Answer in natural language. Considering the relative positions, where is advanced coding ai with respect to DeskLamp? Choose between the following options: below or above
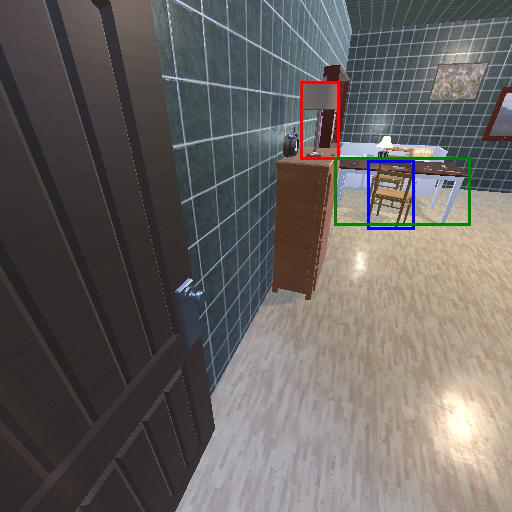
<answer>above</answer>